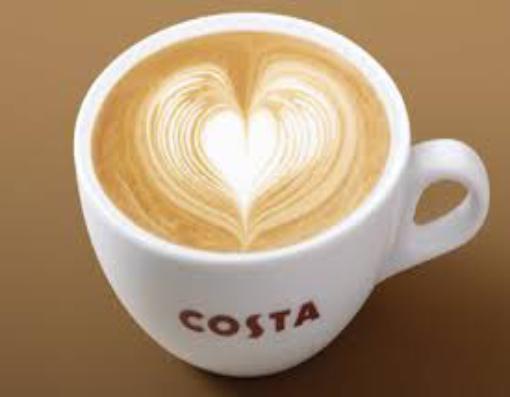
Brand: Costa Coffee
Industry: Food